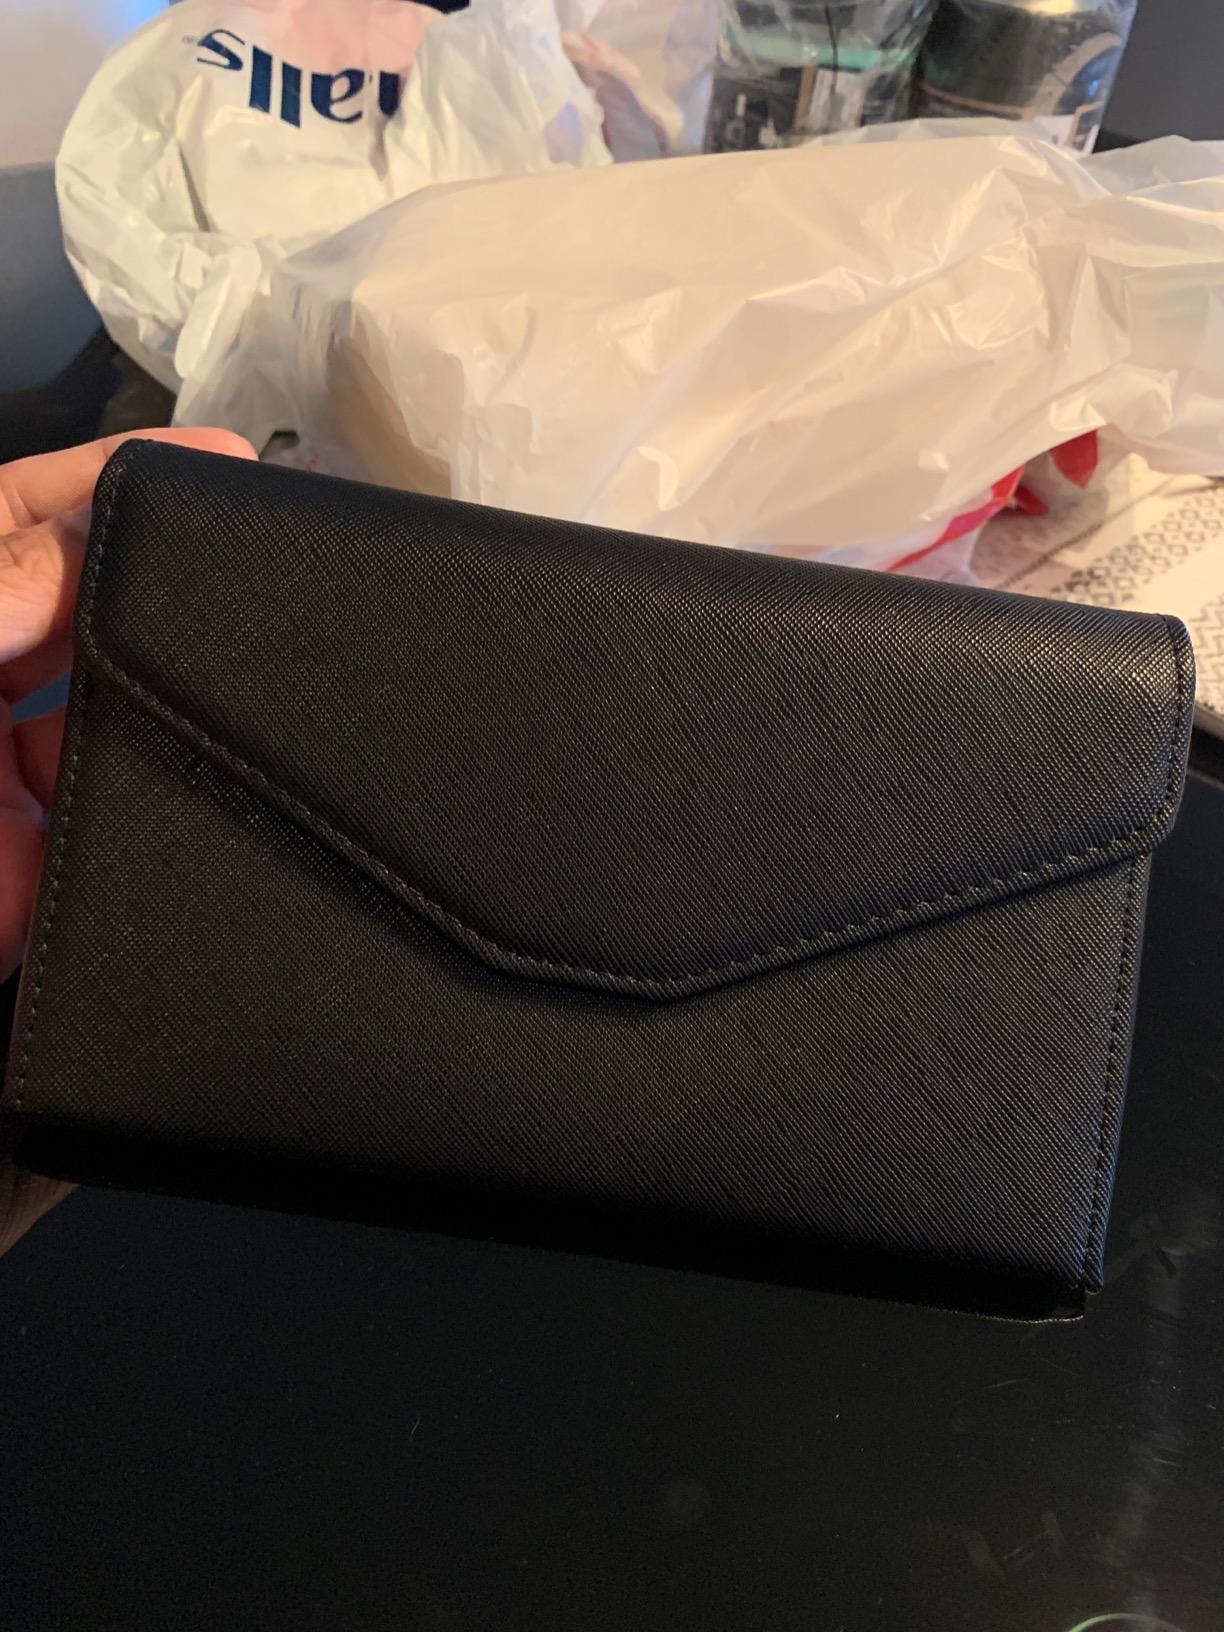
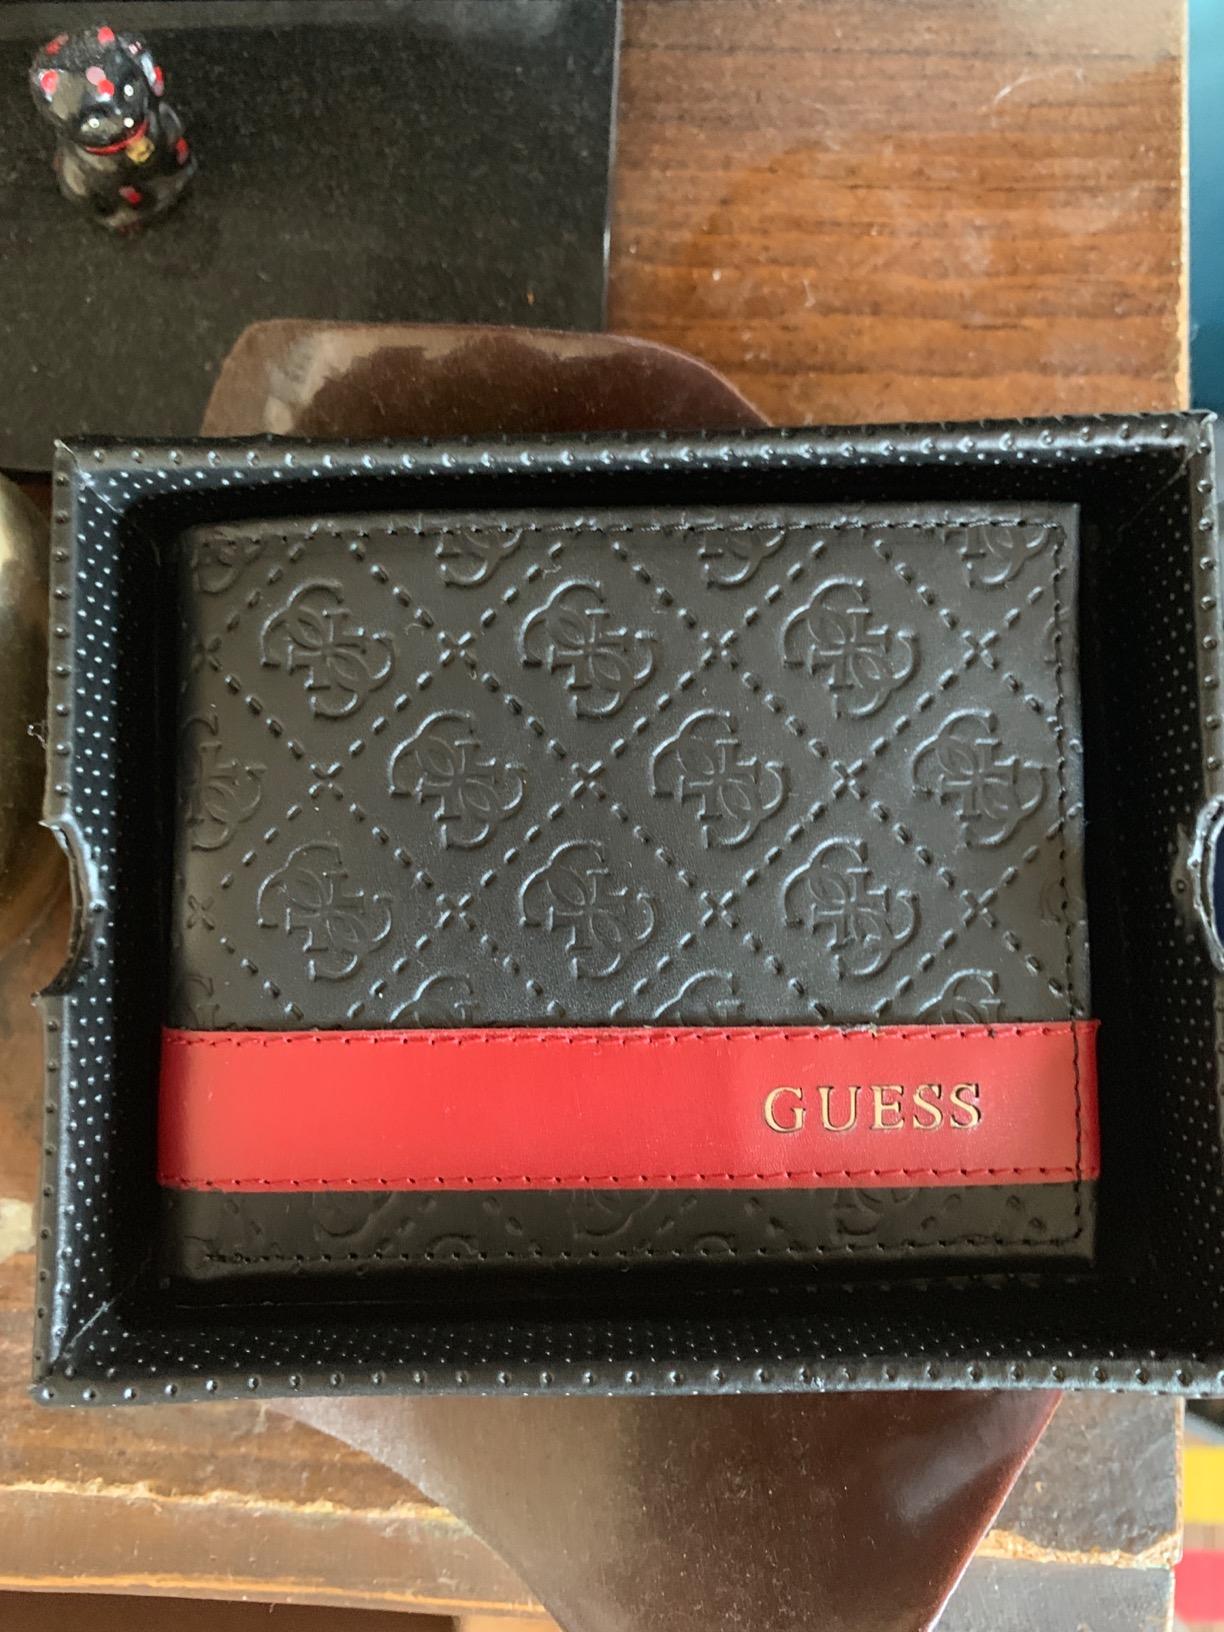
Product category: accessories_wallet
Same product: no